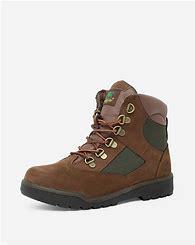
Brand: Timberland
Model: 6 Inch Field